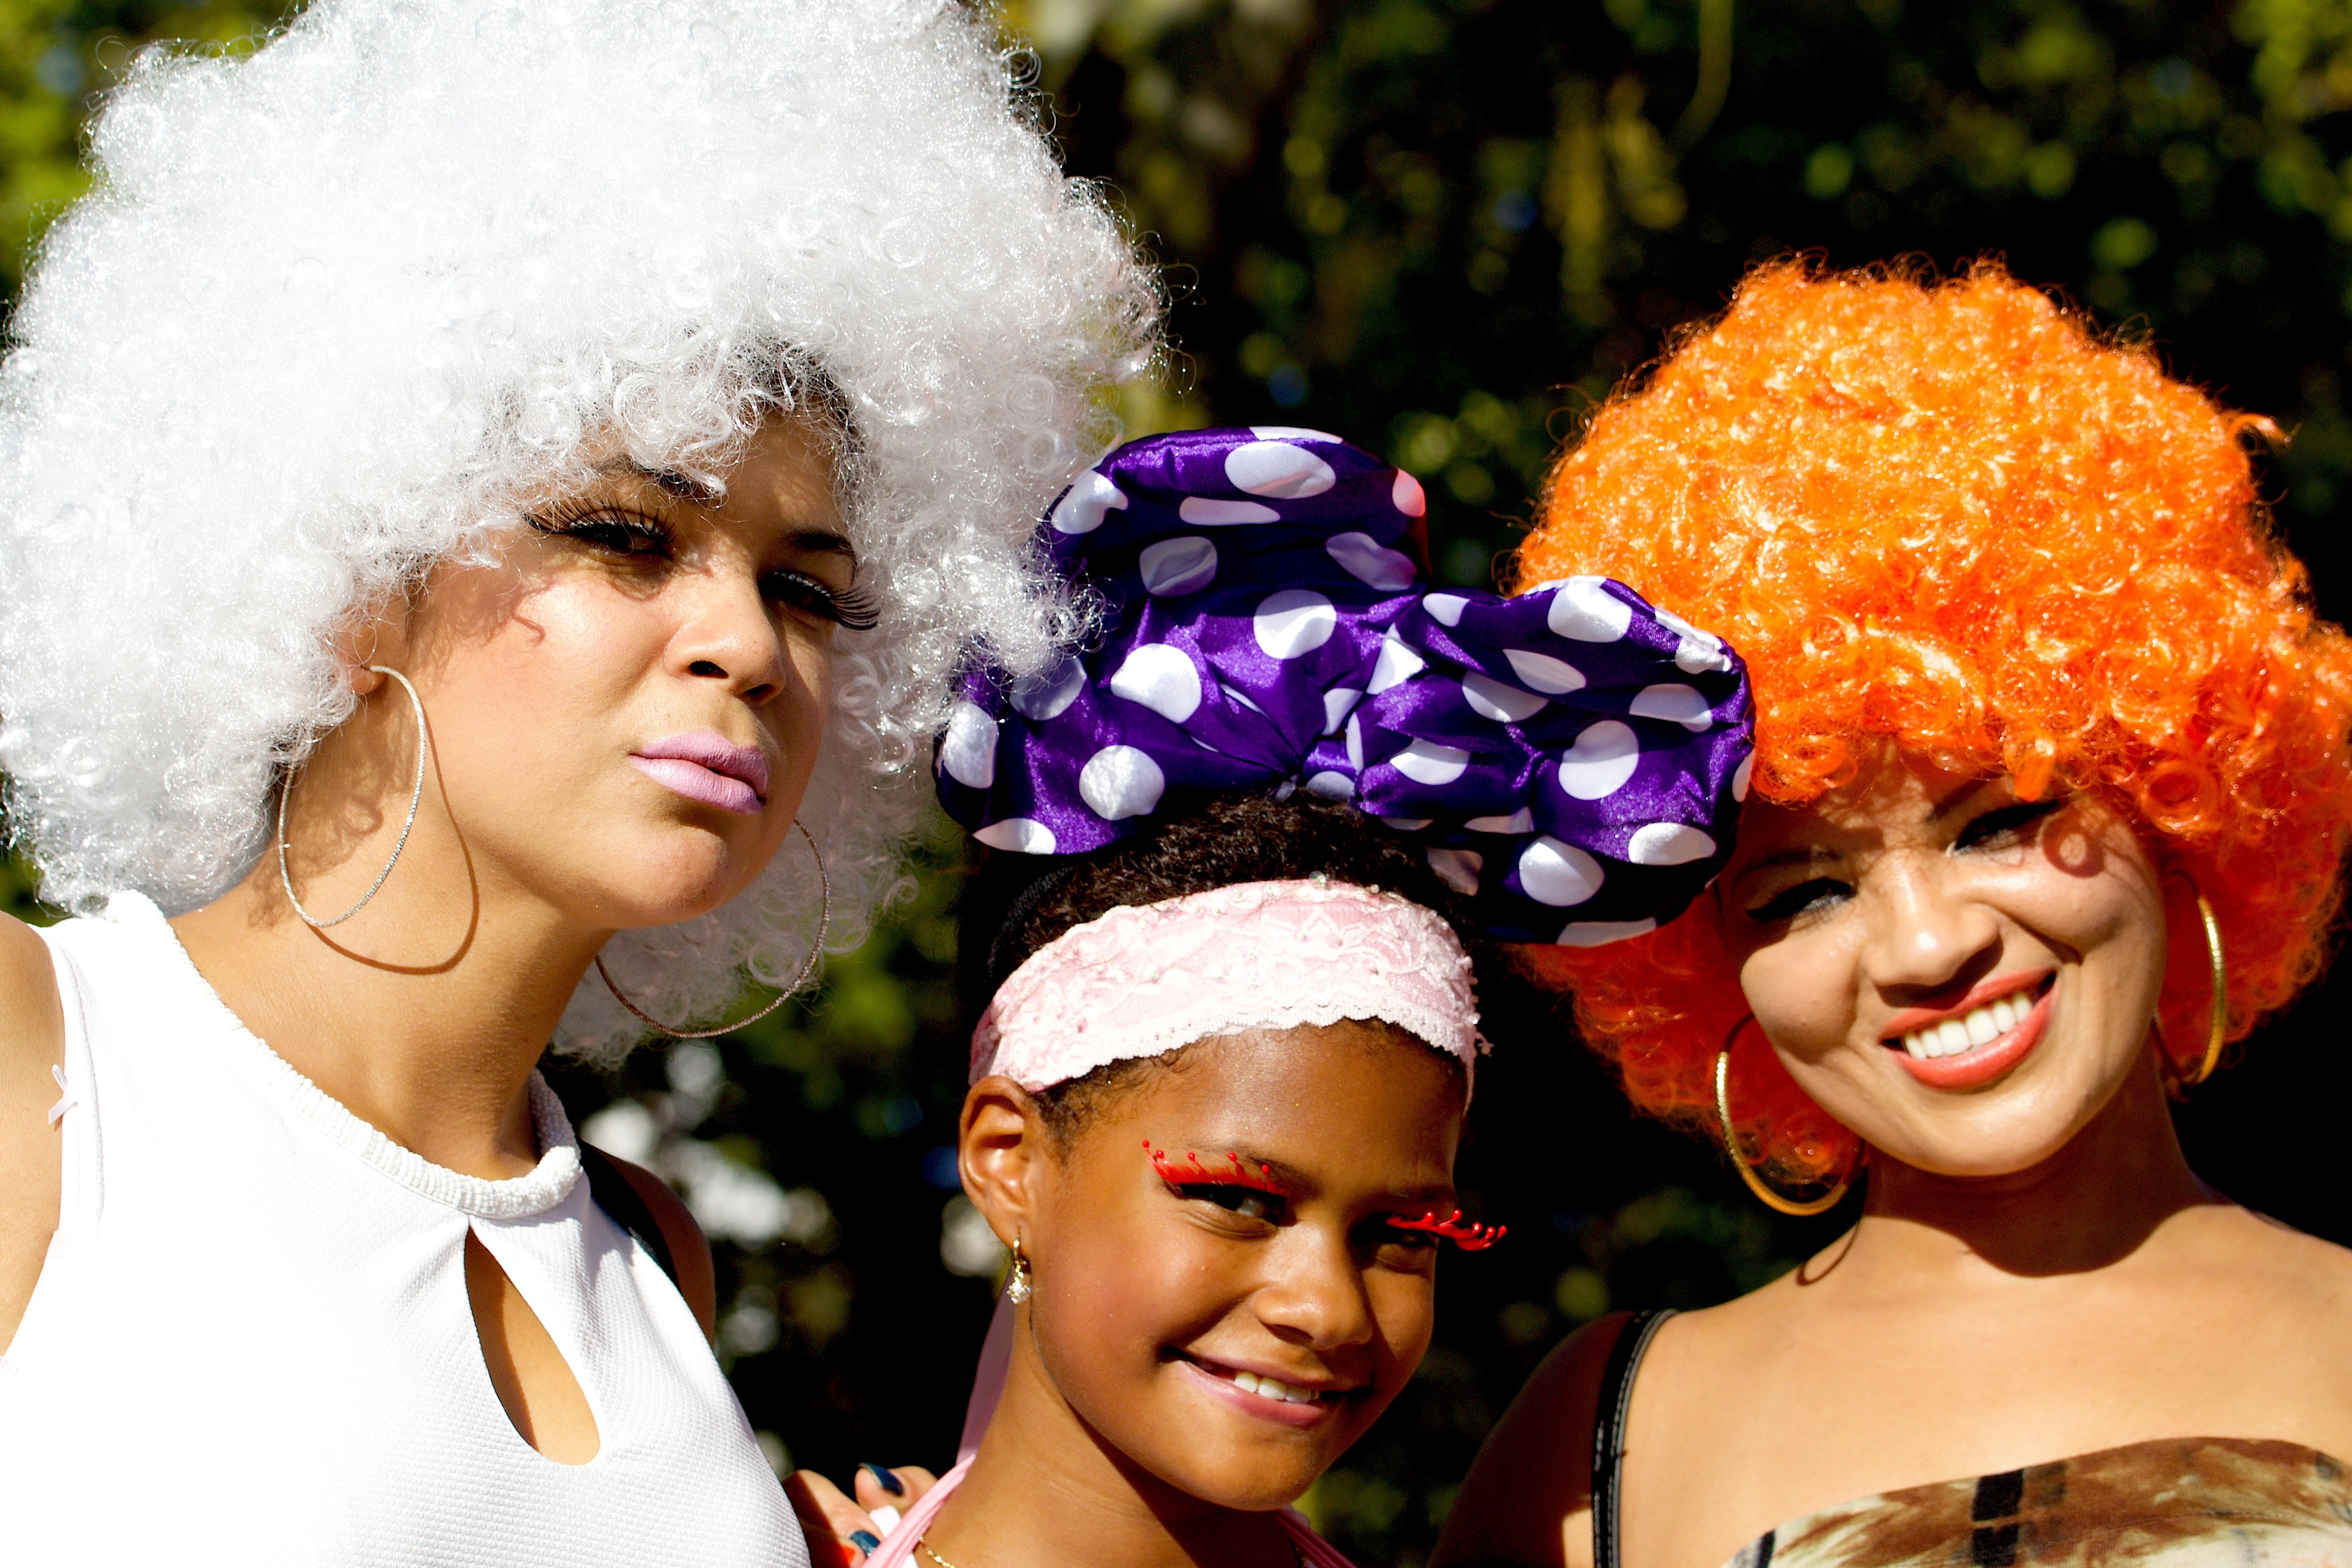
people, flower, portrait, carnival, color, child, human, fashion, festival, fun, women, beauty, wigs, eyelash extensions, street parade